Diego Canga

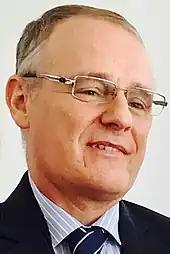

Diego Canga Fano (born 25 December 1964) is a Spanish civil servant for the European Union. He was the lead People's Party (PP) candidate in the 2023 Asturian regional election, and sat in the General Junta of the Principality of Asturias that year.